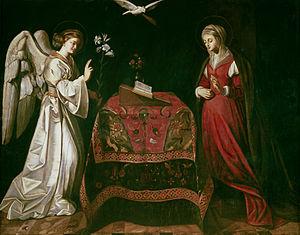
Lodewijk Finson, nom francisé en Louis Finson et latinisé en Ludovicus Finsonius, né entre 1574 et 1580 à Bruges et mort en 1617 à Amsterdam, est un peintre, dessinateur, copiste et marchand d'art flamand et l’un des premiers propagateurs du caravagisme dans l'Europe du Nord. Il peint des portraits, compositions religieuses, peintures allégoriques et scènes de genre. Déménageant en Italie au début de sa carrière, il se familiarise avec l'œuvre du Caravage et devient l'un des premiers adeptes flamands du Caravage. Il produit également un certain nombre de copies d'après des œuvres du Caravage.